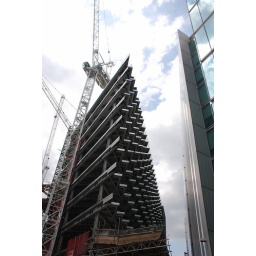
new build near tower bridge